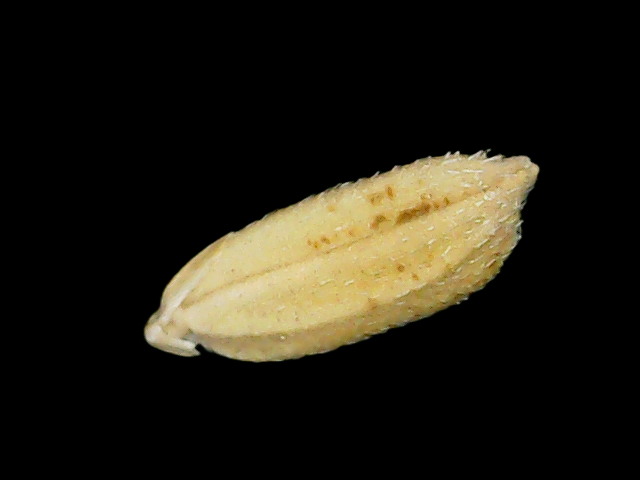
Rice variety: Bd33